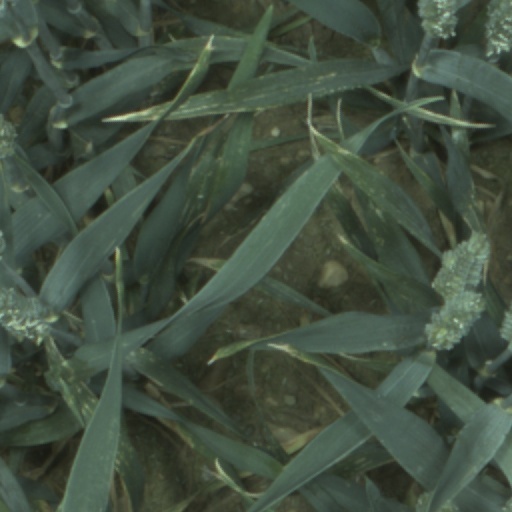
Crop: wheat